Anti-Chinese violence in Washington

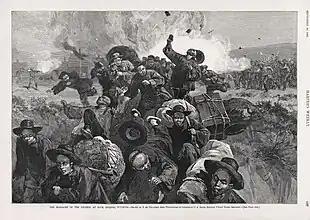
An artist's rendition of the Rock Springs massacre

On September 2, 1885, 150 white miners coordinated an attack on the Chinese miners in Rock Springs in Sweetwater County, Wyoming. The attack killed 28 Chinese men and wounded 15 others. The white miners tried to advocate for better working conditions under the Knights of Labor and were ignored by the Union Pacific Railroad. The men blamed the Chinese workers for the Union Pacific Railroad not listening to their demands and blamed the company for allowing the Chinese miners to work in established coal seams. To show resistance to the company's decision, the white miners initiated the riot to drive the Chinese people out of Rock Springs. The following day on September 3, 1885, all 500 Chinese miners in Rock Springs were driven out and 79 homes were set on fire.